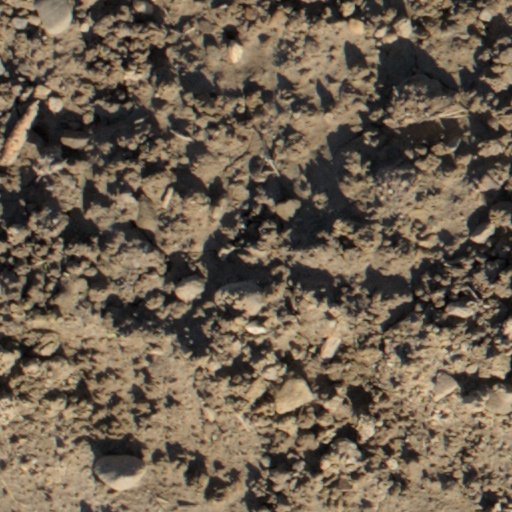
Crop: wheat